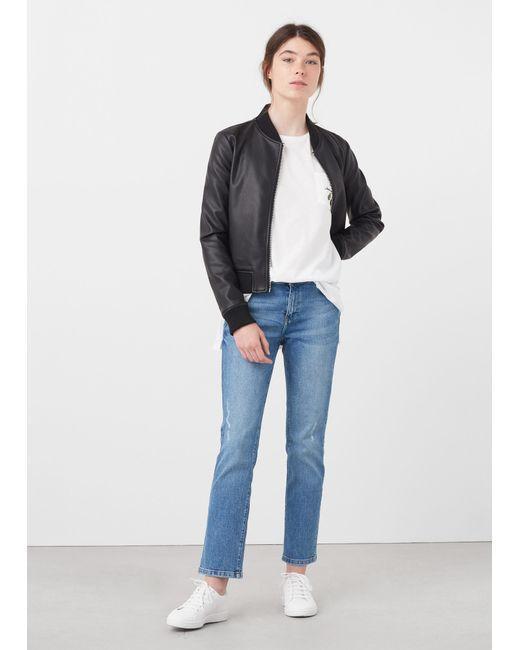
Knöchellange blaue Jeanshose, weißes Rundhals-T-Shirt, schwarze Lederjacke und weiße Turnschuhe